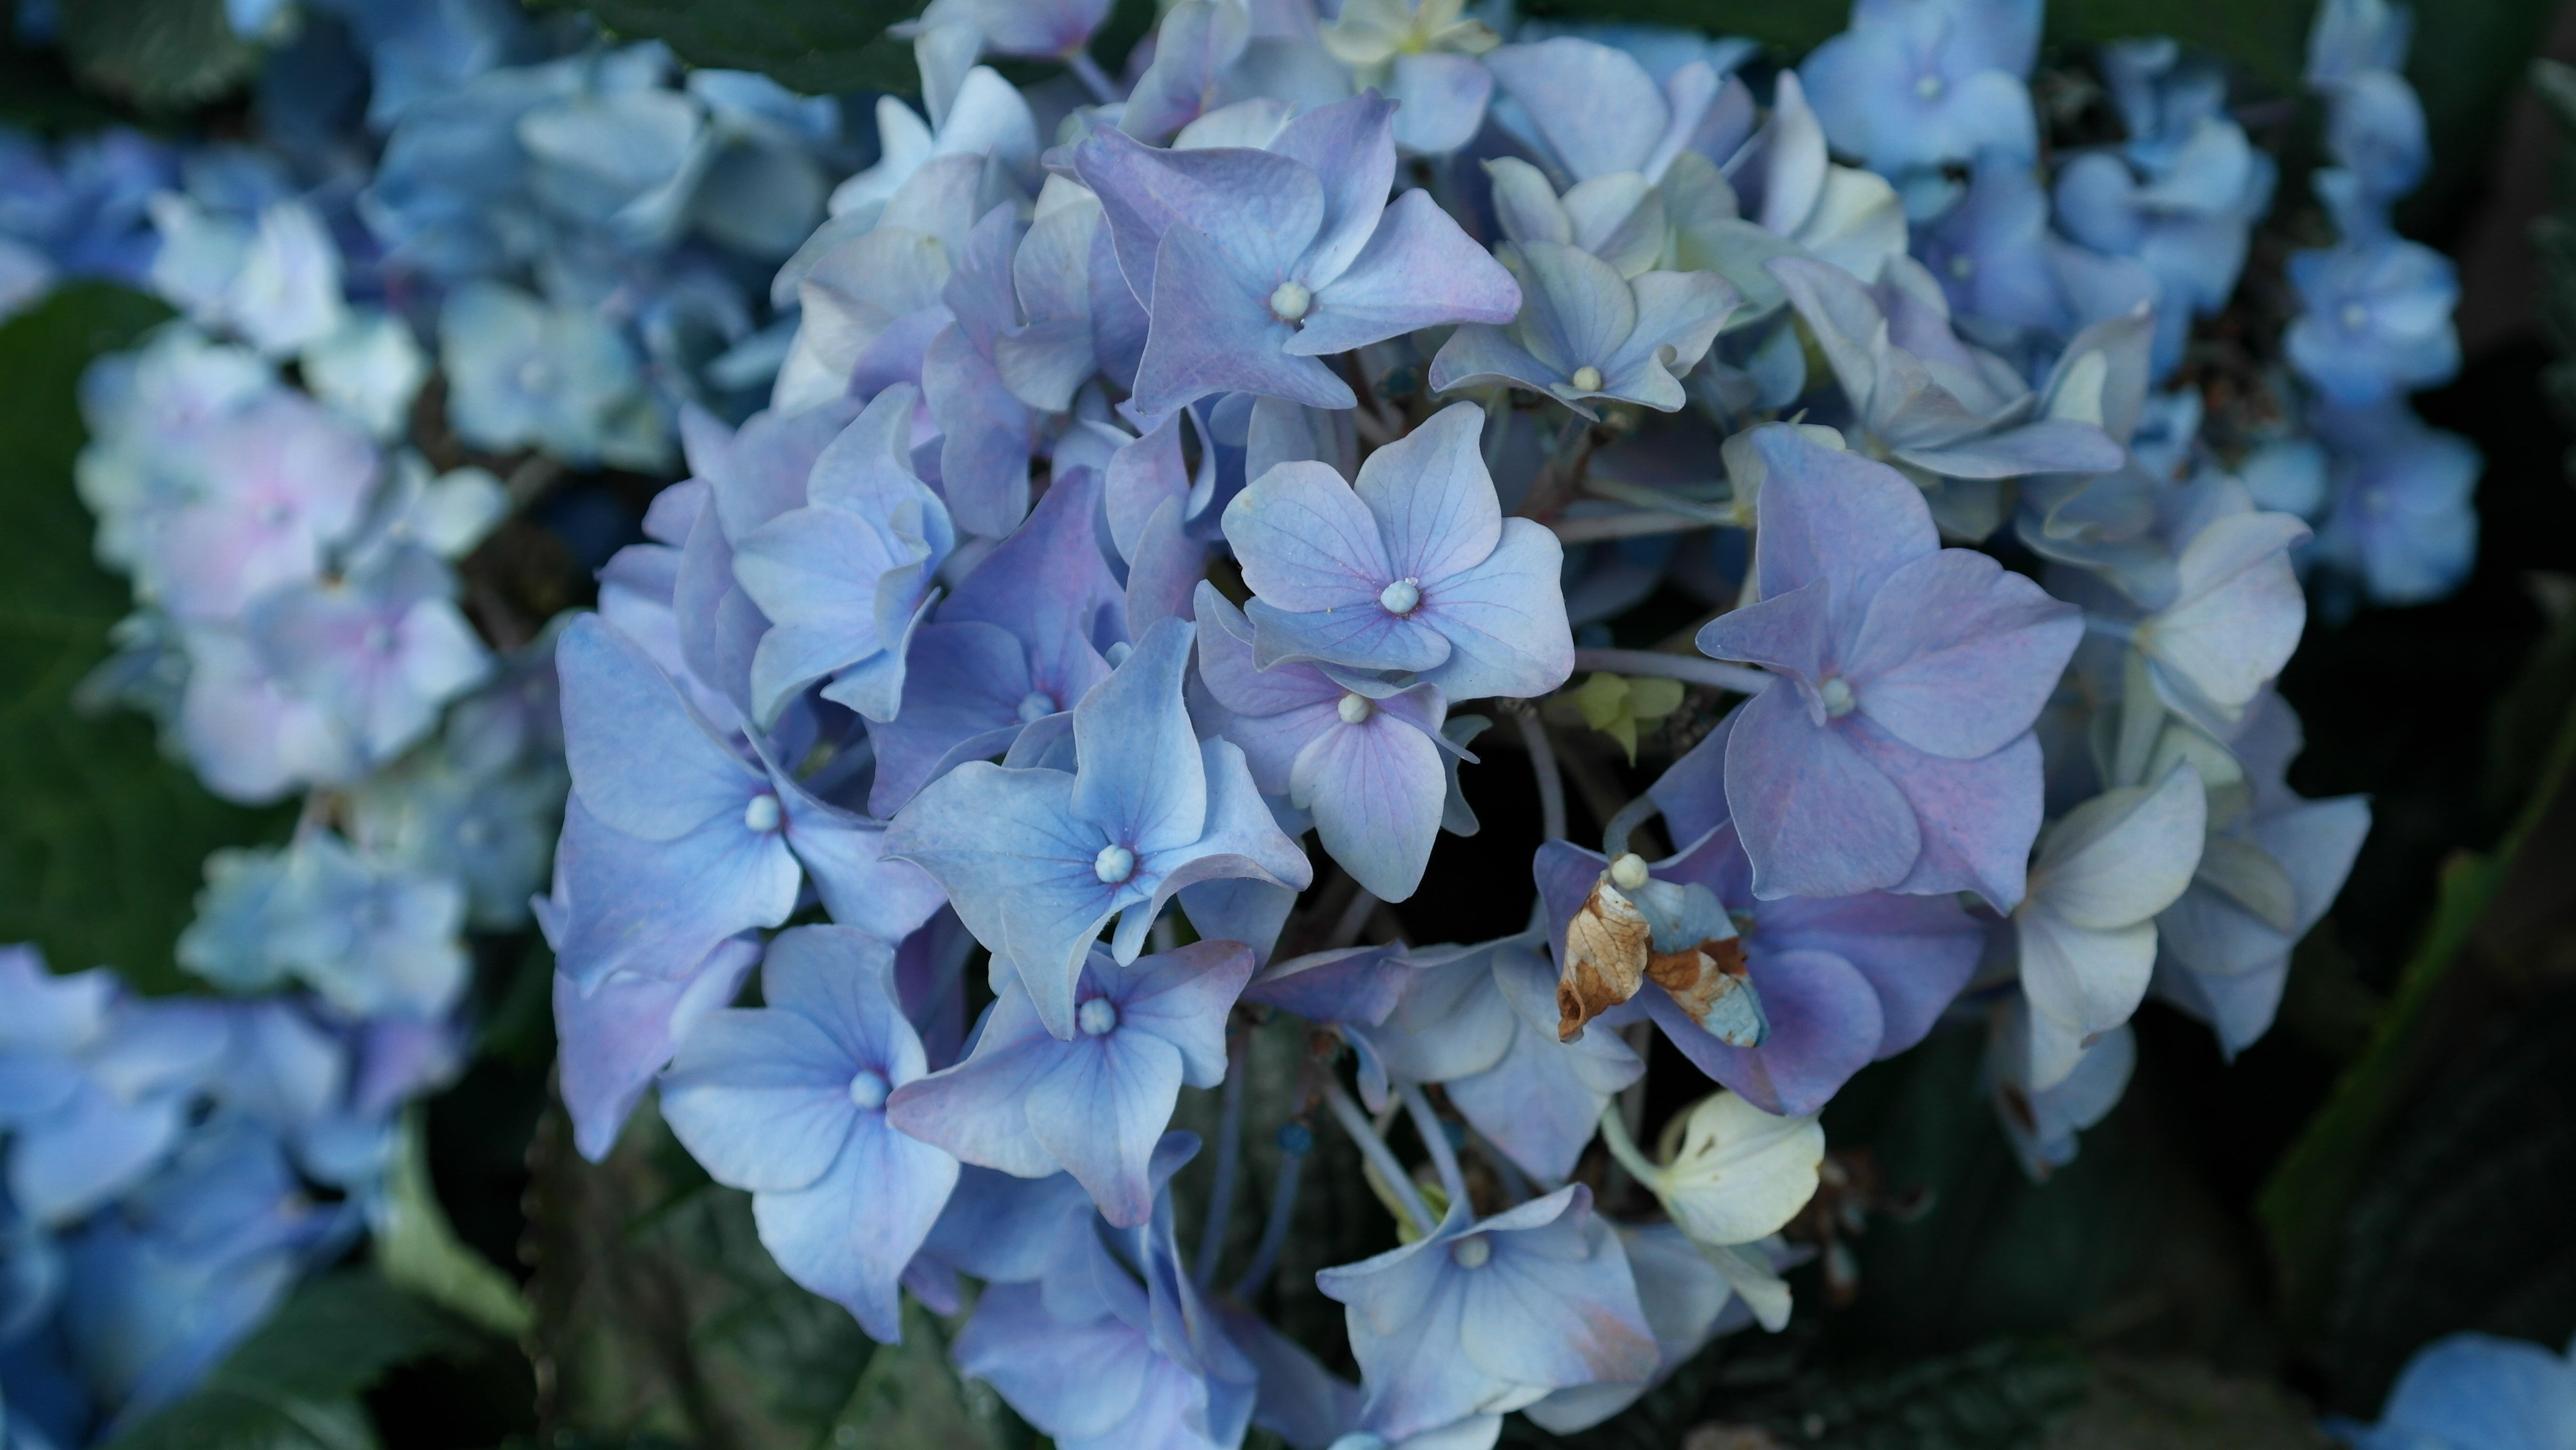
nature, blossom, plant, flower, petal, bloom, pollination, spring, botany, blue, garden, close, flora, hydrangea, shrub, ornamental shrub, hydrangeas, inflorescence, flowering plant, hortensis, hydrangeaceae, bellflower family, cornales, land plant